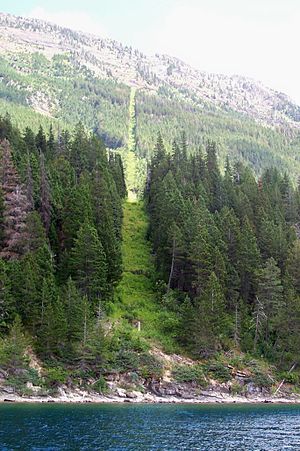
Waterton Lakes National Park / Fotogalleri
Waterton Lakes National Park er en nationalpark i det sydvestlige hjørne af provinsen Alberta i Canada og grænser til Glacier National Park i Montana, USA. Waterton var Canadas fjerde nationalpark. Den blev oprettet i 1895 og har sit navn efter Waterton Lake. Parken har et areal på 505 km².